Jan Frans Soolmaker

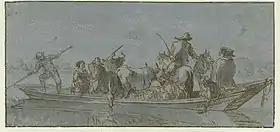
"The ferry"

Some of his works also show themes and motifs inspired by or even copied after Philips Wouwerman. This was quite common among Antwerp painters from the second half of the 17th century such as for instance Simon Johannes van Douw and various members of the van Bredael family. One of the themes borrowed from Wouwerman often recurring in his work is a father and son looking at a horseman who is about to mount a white horse. This can be seen in the "" (sold by Jean Moust Old Master Paintings). Another often recurring theme is the shepherds with their flock such as in the "" in the Hermitage Museum.